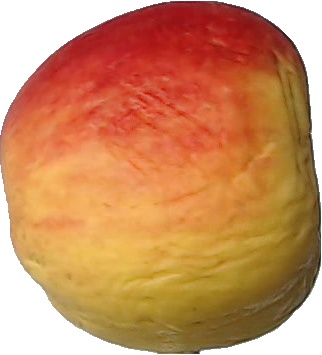
Label: apple_red_yellow_1